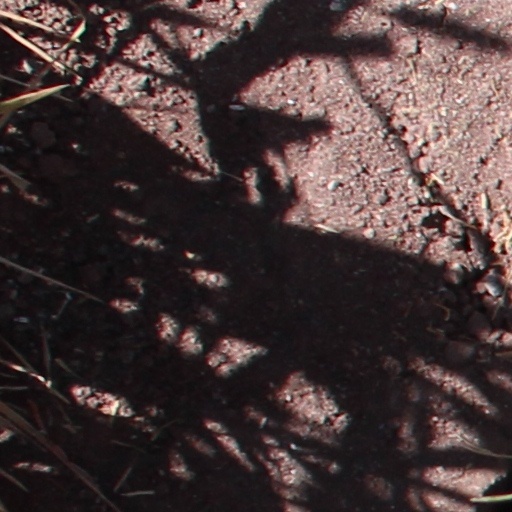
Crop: wheat